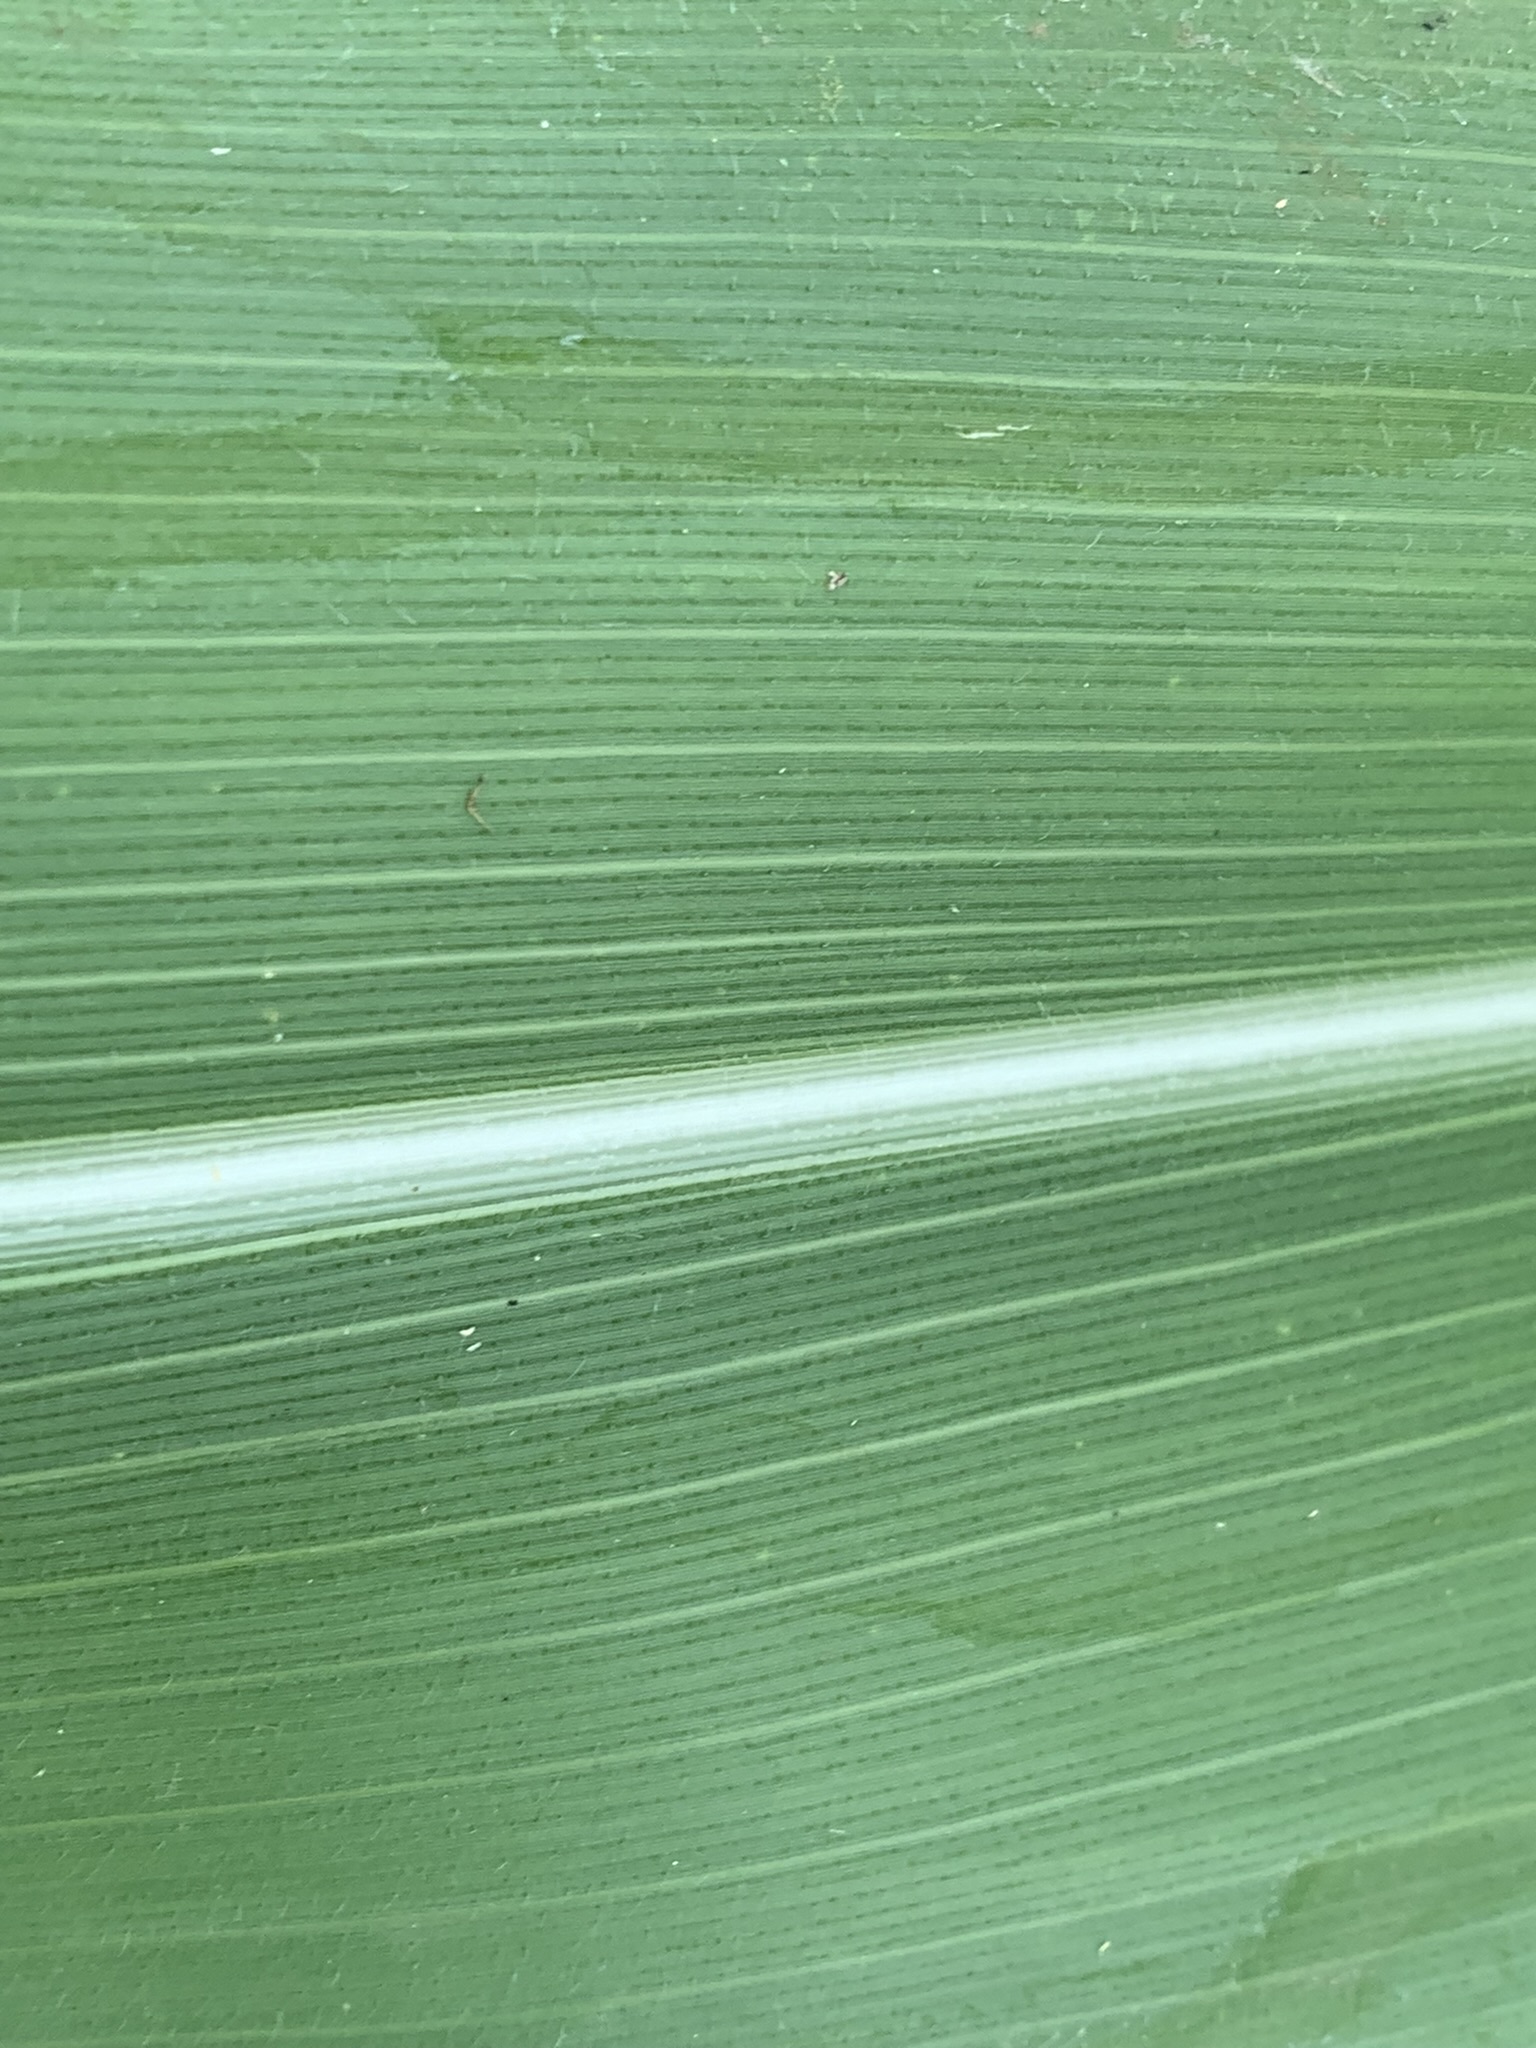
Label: Healthy